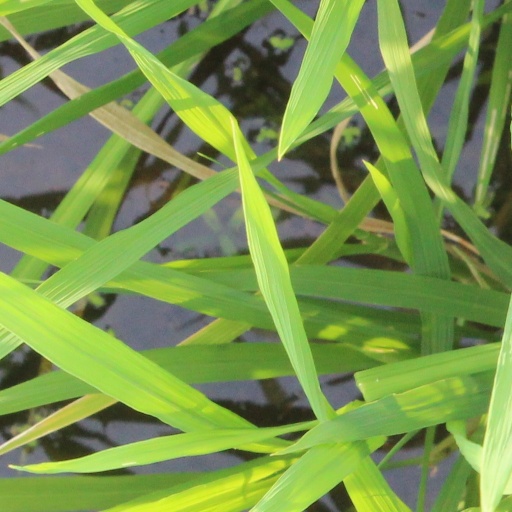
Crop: rice